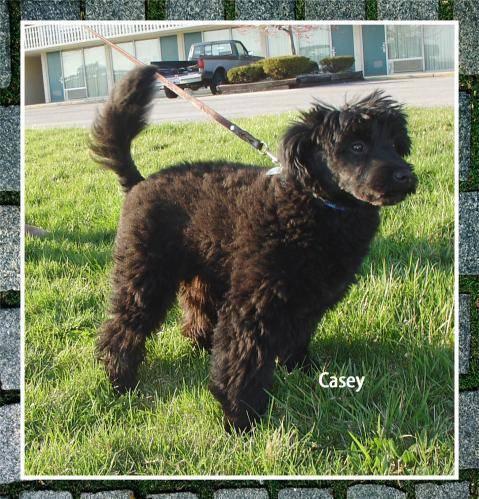
dog